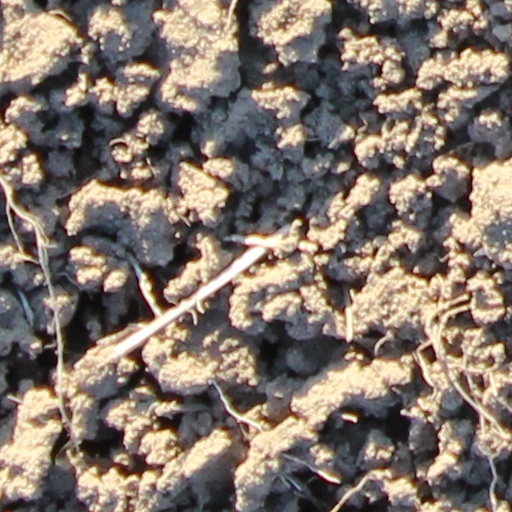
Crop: wheat